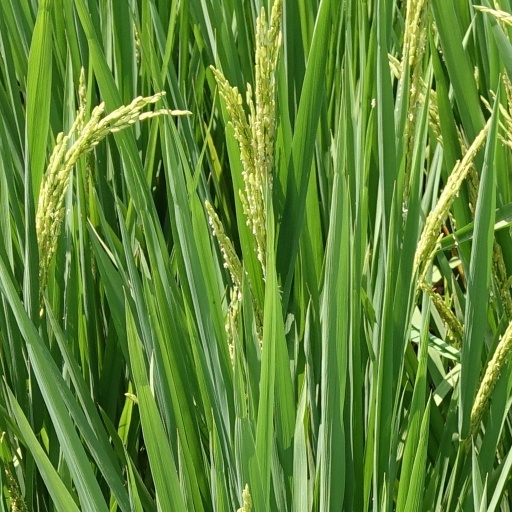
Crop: rice